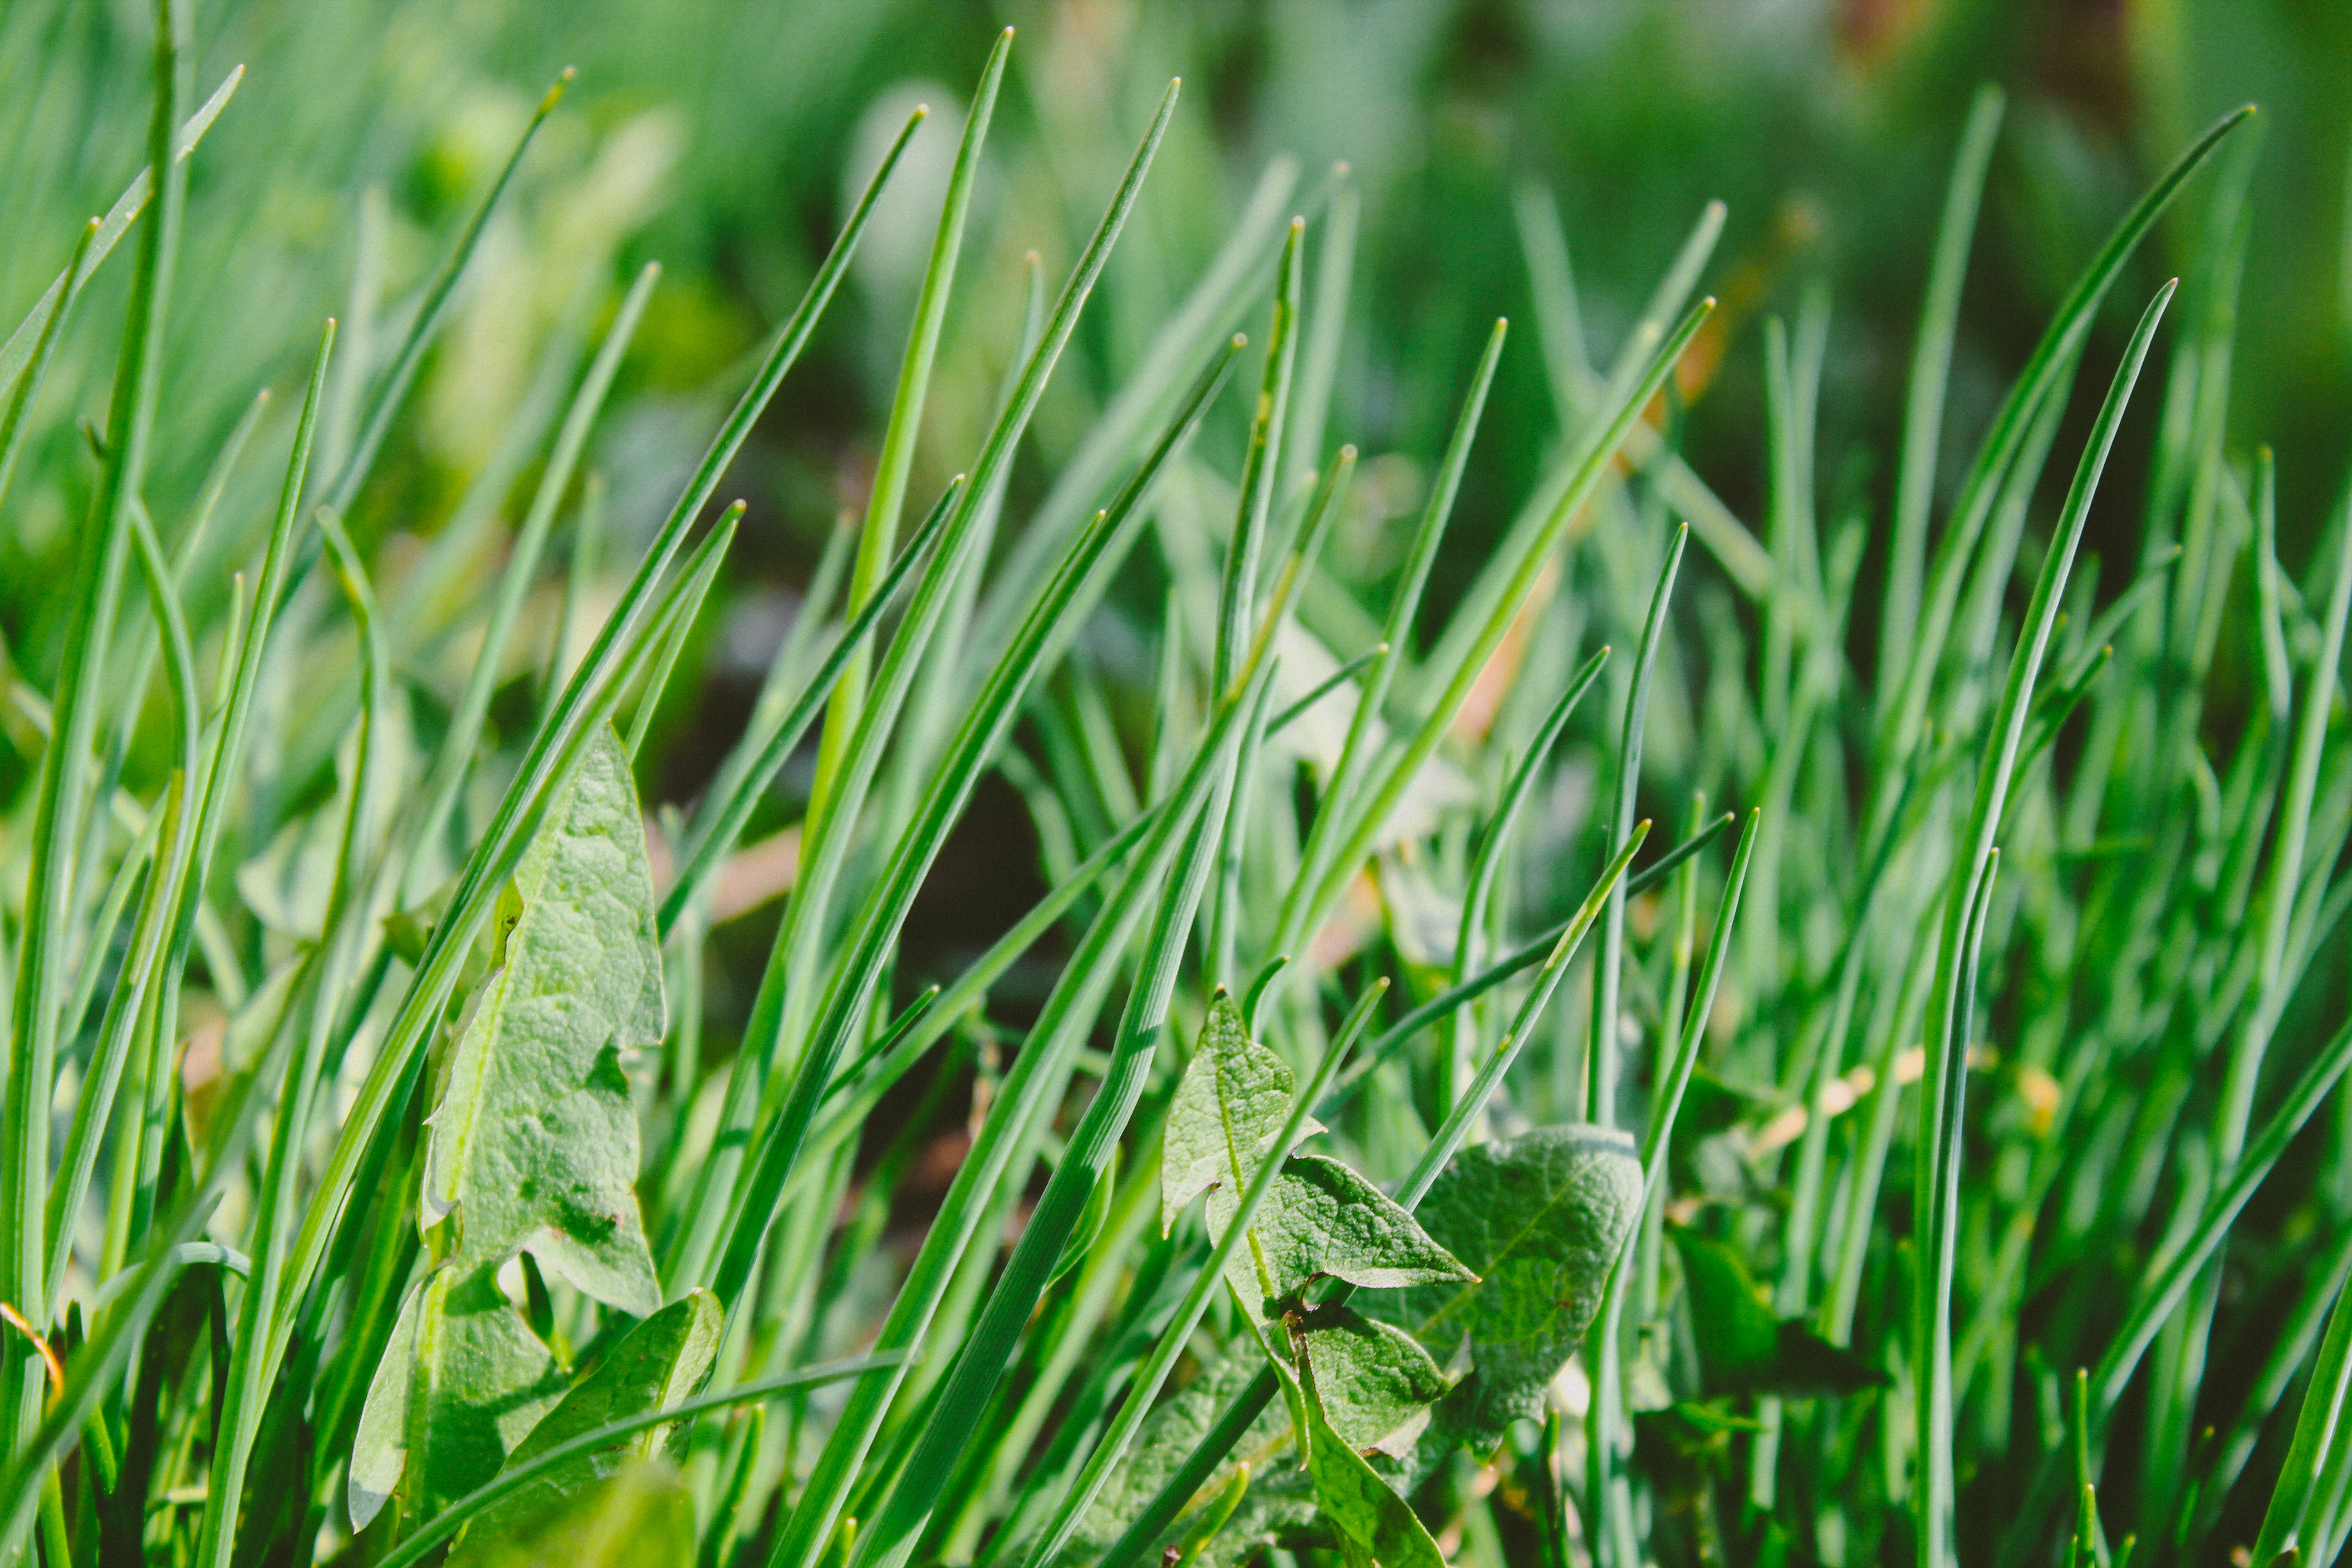
grass, dew, plant, field, lawn, meadow, prairie, leaf, flower, green, flora, weed, grassland, moisture, macro photography, flowering plant, grass family, plant stem, land plant, hierochloe